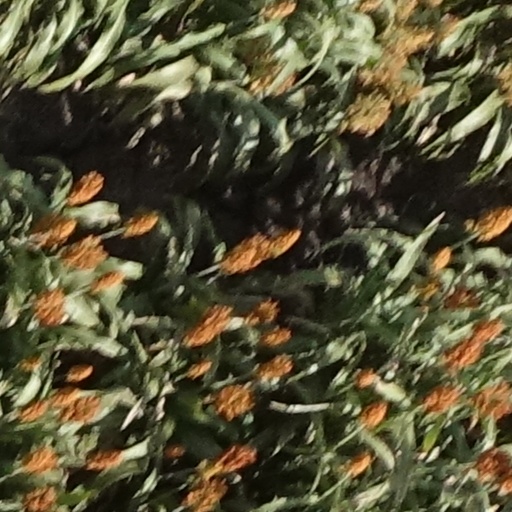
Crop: sorghum